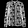
Label: Shirt